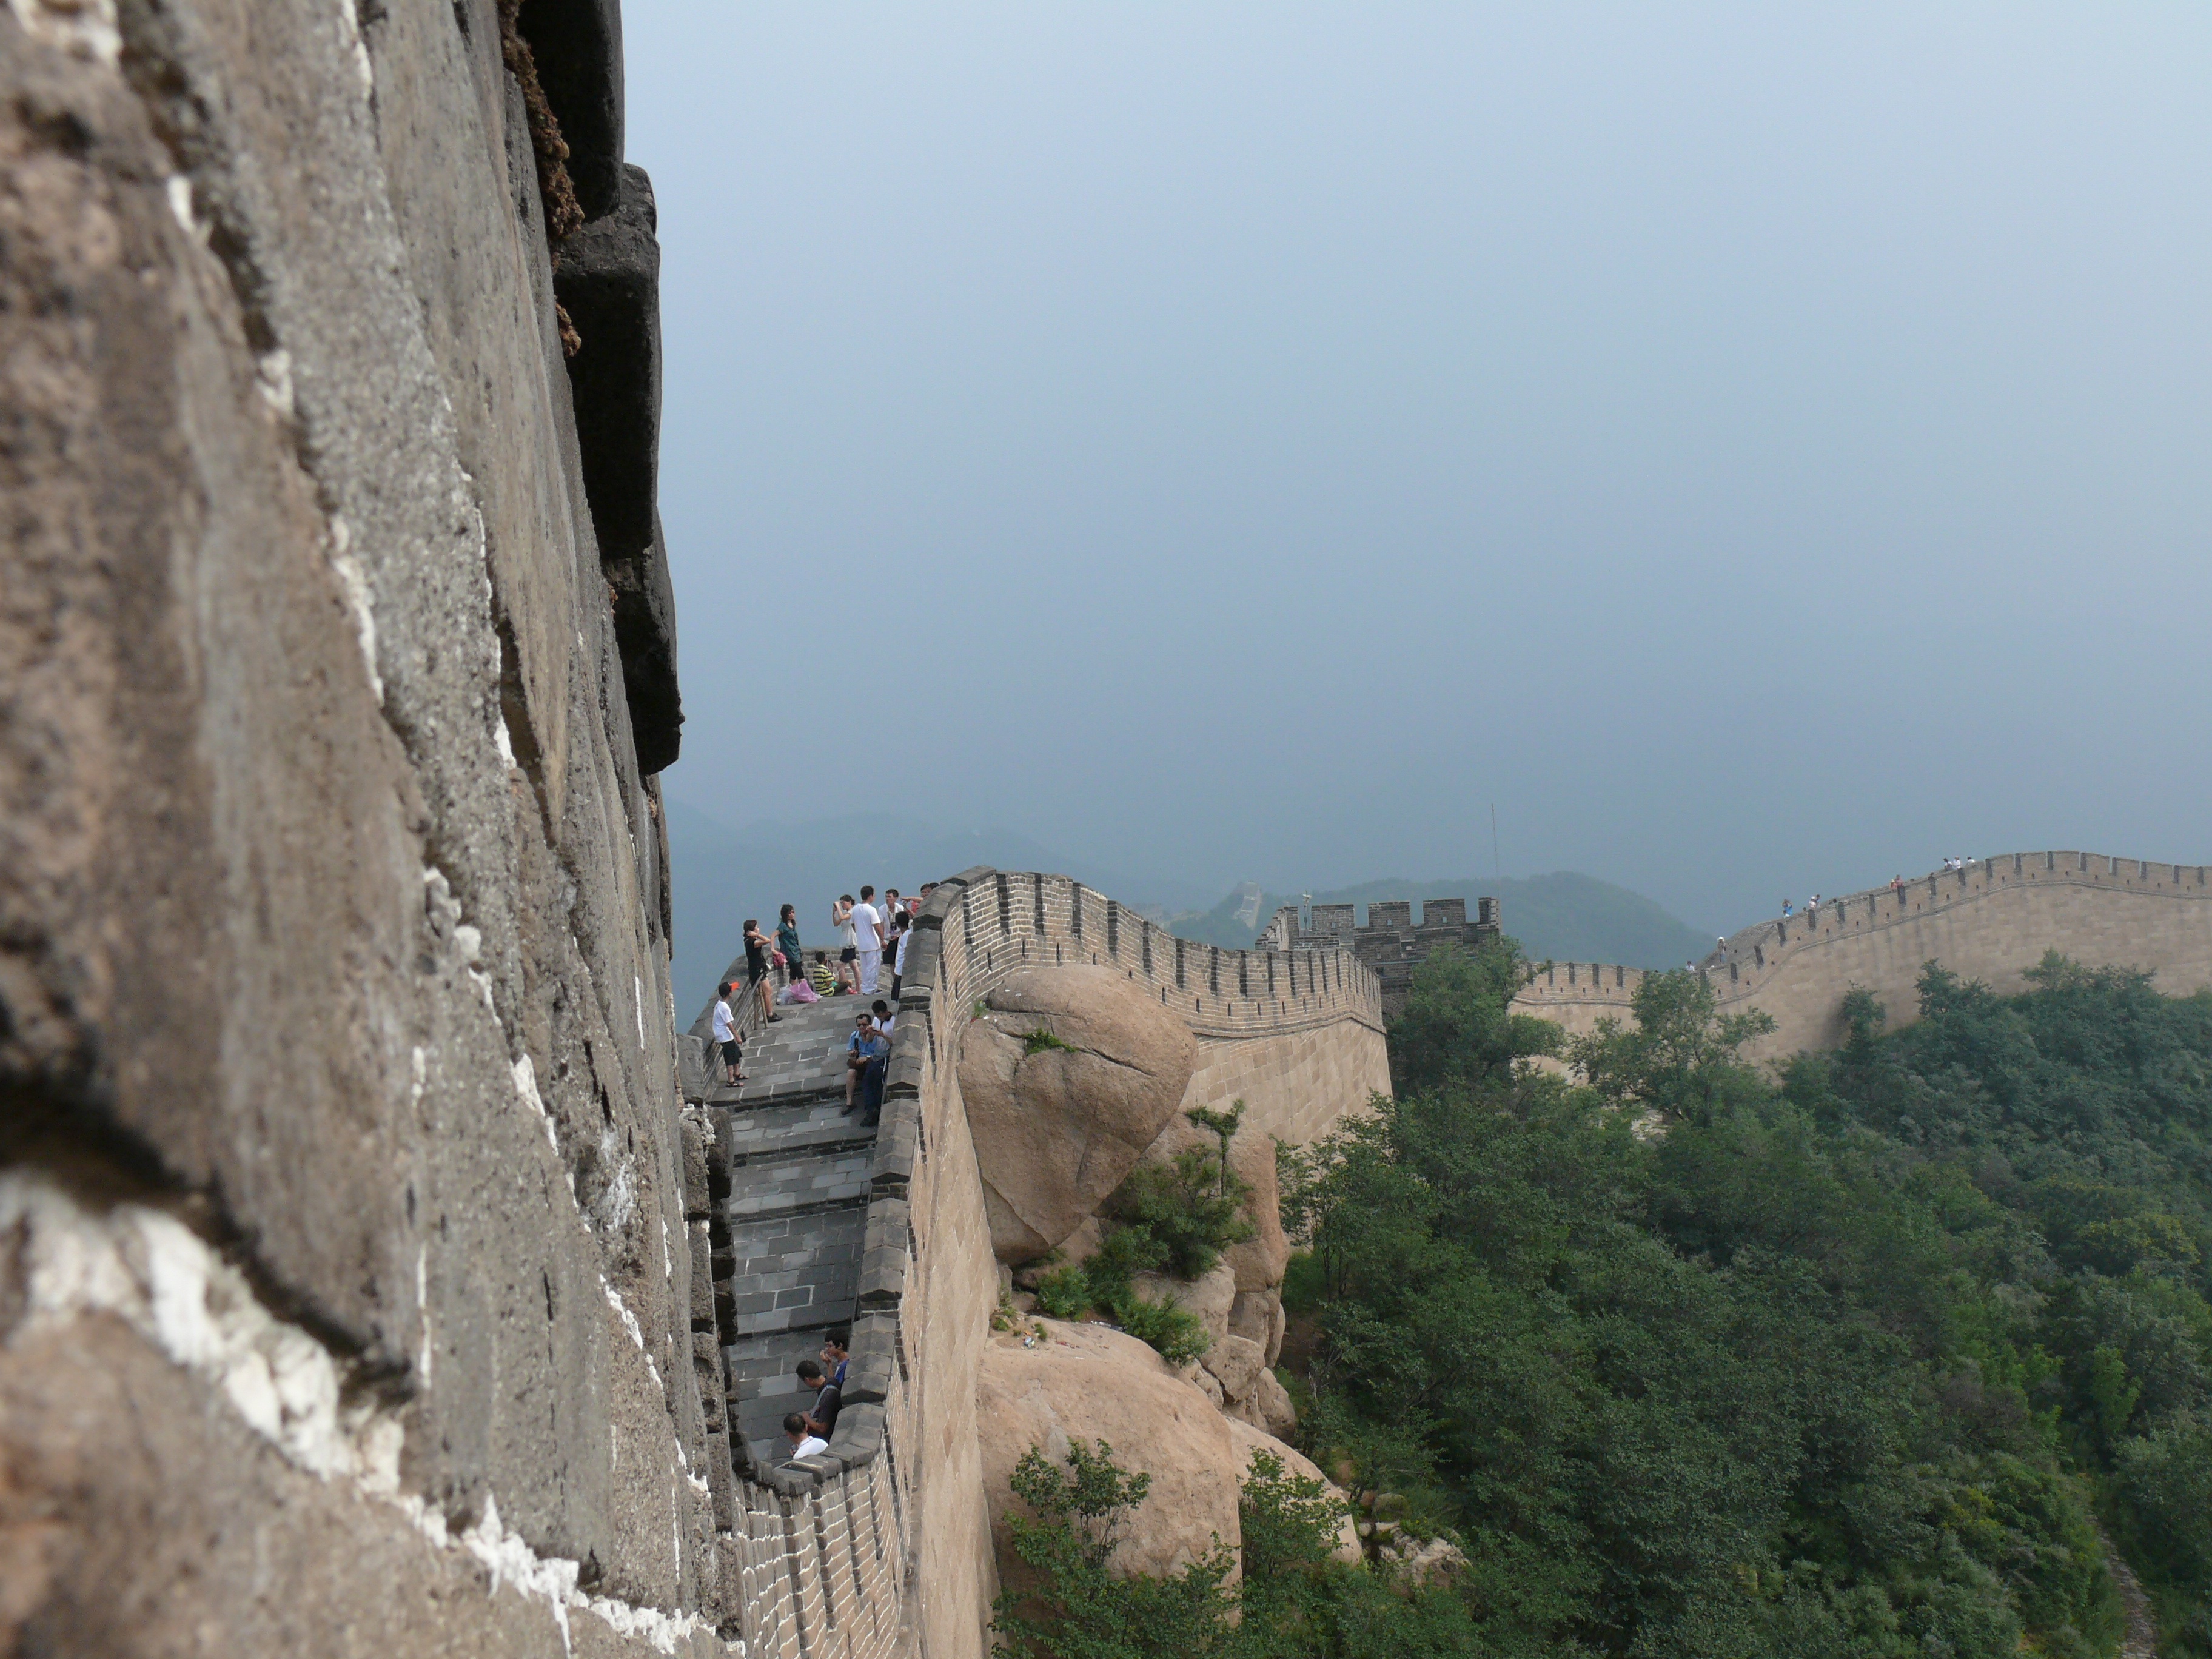
mountain, wall, mountain range, cliff, castle, fortification, tourism, terrain, great, ruins, china, ancient history